Pop Island Paperfield

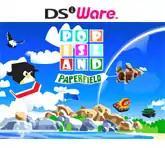

Pop Island – Paperfield is a Nintendo DSi video game by French developer ODENIS Studio. It is the sequel to "Pop Island". When the game was still available for purchase, it cost 200 Nintendo points, and could be downloaded at the DSi Shop. Pop Island – Paperfield is a capture the flag type game. The player's objective is to bring as many flags to their base as possible in a set amount of time, while trying to stop the opposing team from bringing flags to their base. The characters of Pop Island consist of 12 different animals and vehicles, such as a lion with wheels, surfing penguin, a fish, a skateboarding elephant and many others.